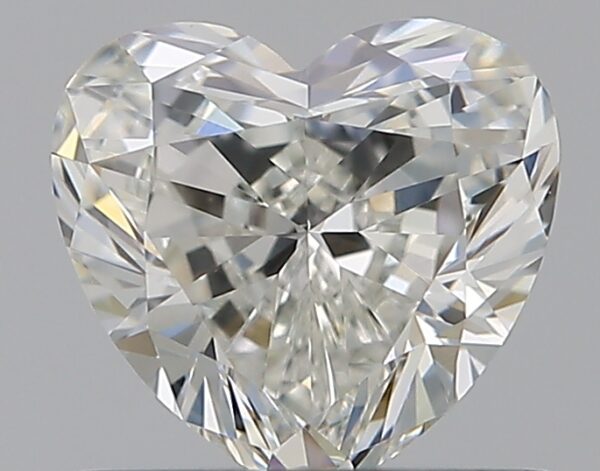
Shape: heart
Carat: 0.59
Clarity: VVS2
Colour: H
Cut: VG
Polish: EX
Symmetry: VG
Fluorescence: ST
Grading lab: GIA
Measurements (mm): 5.2 x 5.51 x 3.03